Zoo TV Tour

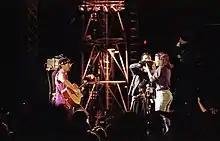
Bono helps a fan film the Edge with a video camera during an August 1992 concert

"Mysterious Ways" featured a belly dancer on-stage, tempting Bono and dancing just out of his reach. Initially, Floridian fan Christina Petro filled the role. After appearing outside the venue of the band's final dress rehearsal in a belly-dancing outfit, the crew invited her inside to dance with Bono to lighten the mood. The group liked their interaction and that it made reference to the belly dancer in the song's music video, and she accepted an invitation to join the tour. For the "Outside Broadcast" leg, tour choreographer Morleigh Steinberg took over the role. Performances of "One" were accompanied by the title word shown in many languages, as well as Mark Pellington-directed video clips of buffalos culminating with David Wojnarowicz's "Falling Buffalo" photograph. For "Until the End of the World", Bono often played with a camera, kissing the lens and thrusting it into his crotch, a stark contrast from his more earnest stage behaviour of the past. Beginning with "Outside Broadcast", the band began playing "New Year's Day" afterwards. During "Tryin' to Throw Your Arms Around the World", Bono danced with a young female fan from the crowd (a ritual he had done more solemnly on past tours), shared camcorder video filming duties with her, and sprayed champagne. At this point in the show, Mullen sometimes sang a solo performance of "Dirty Old Town".